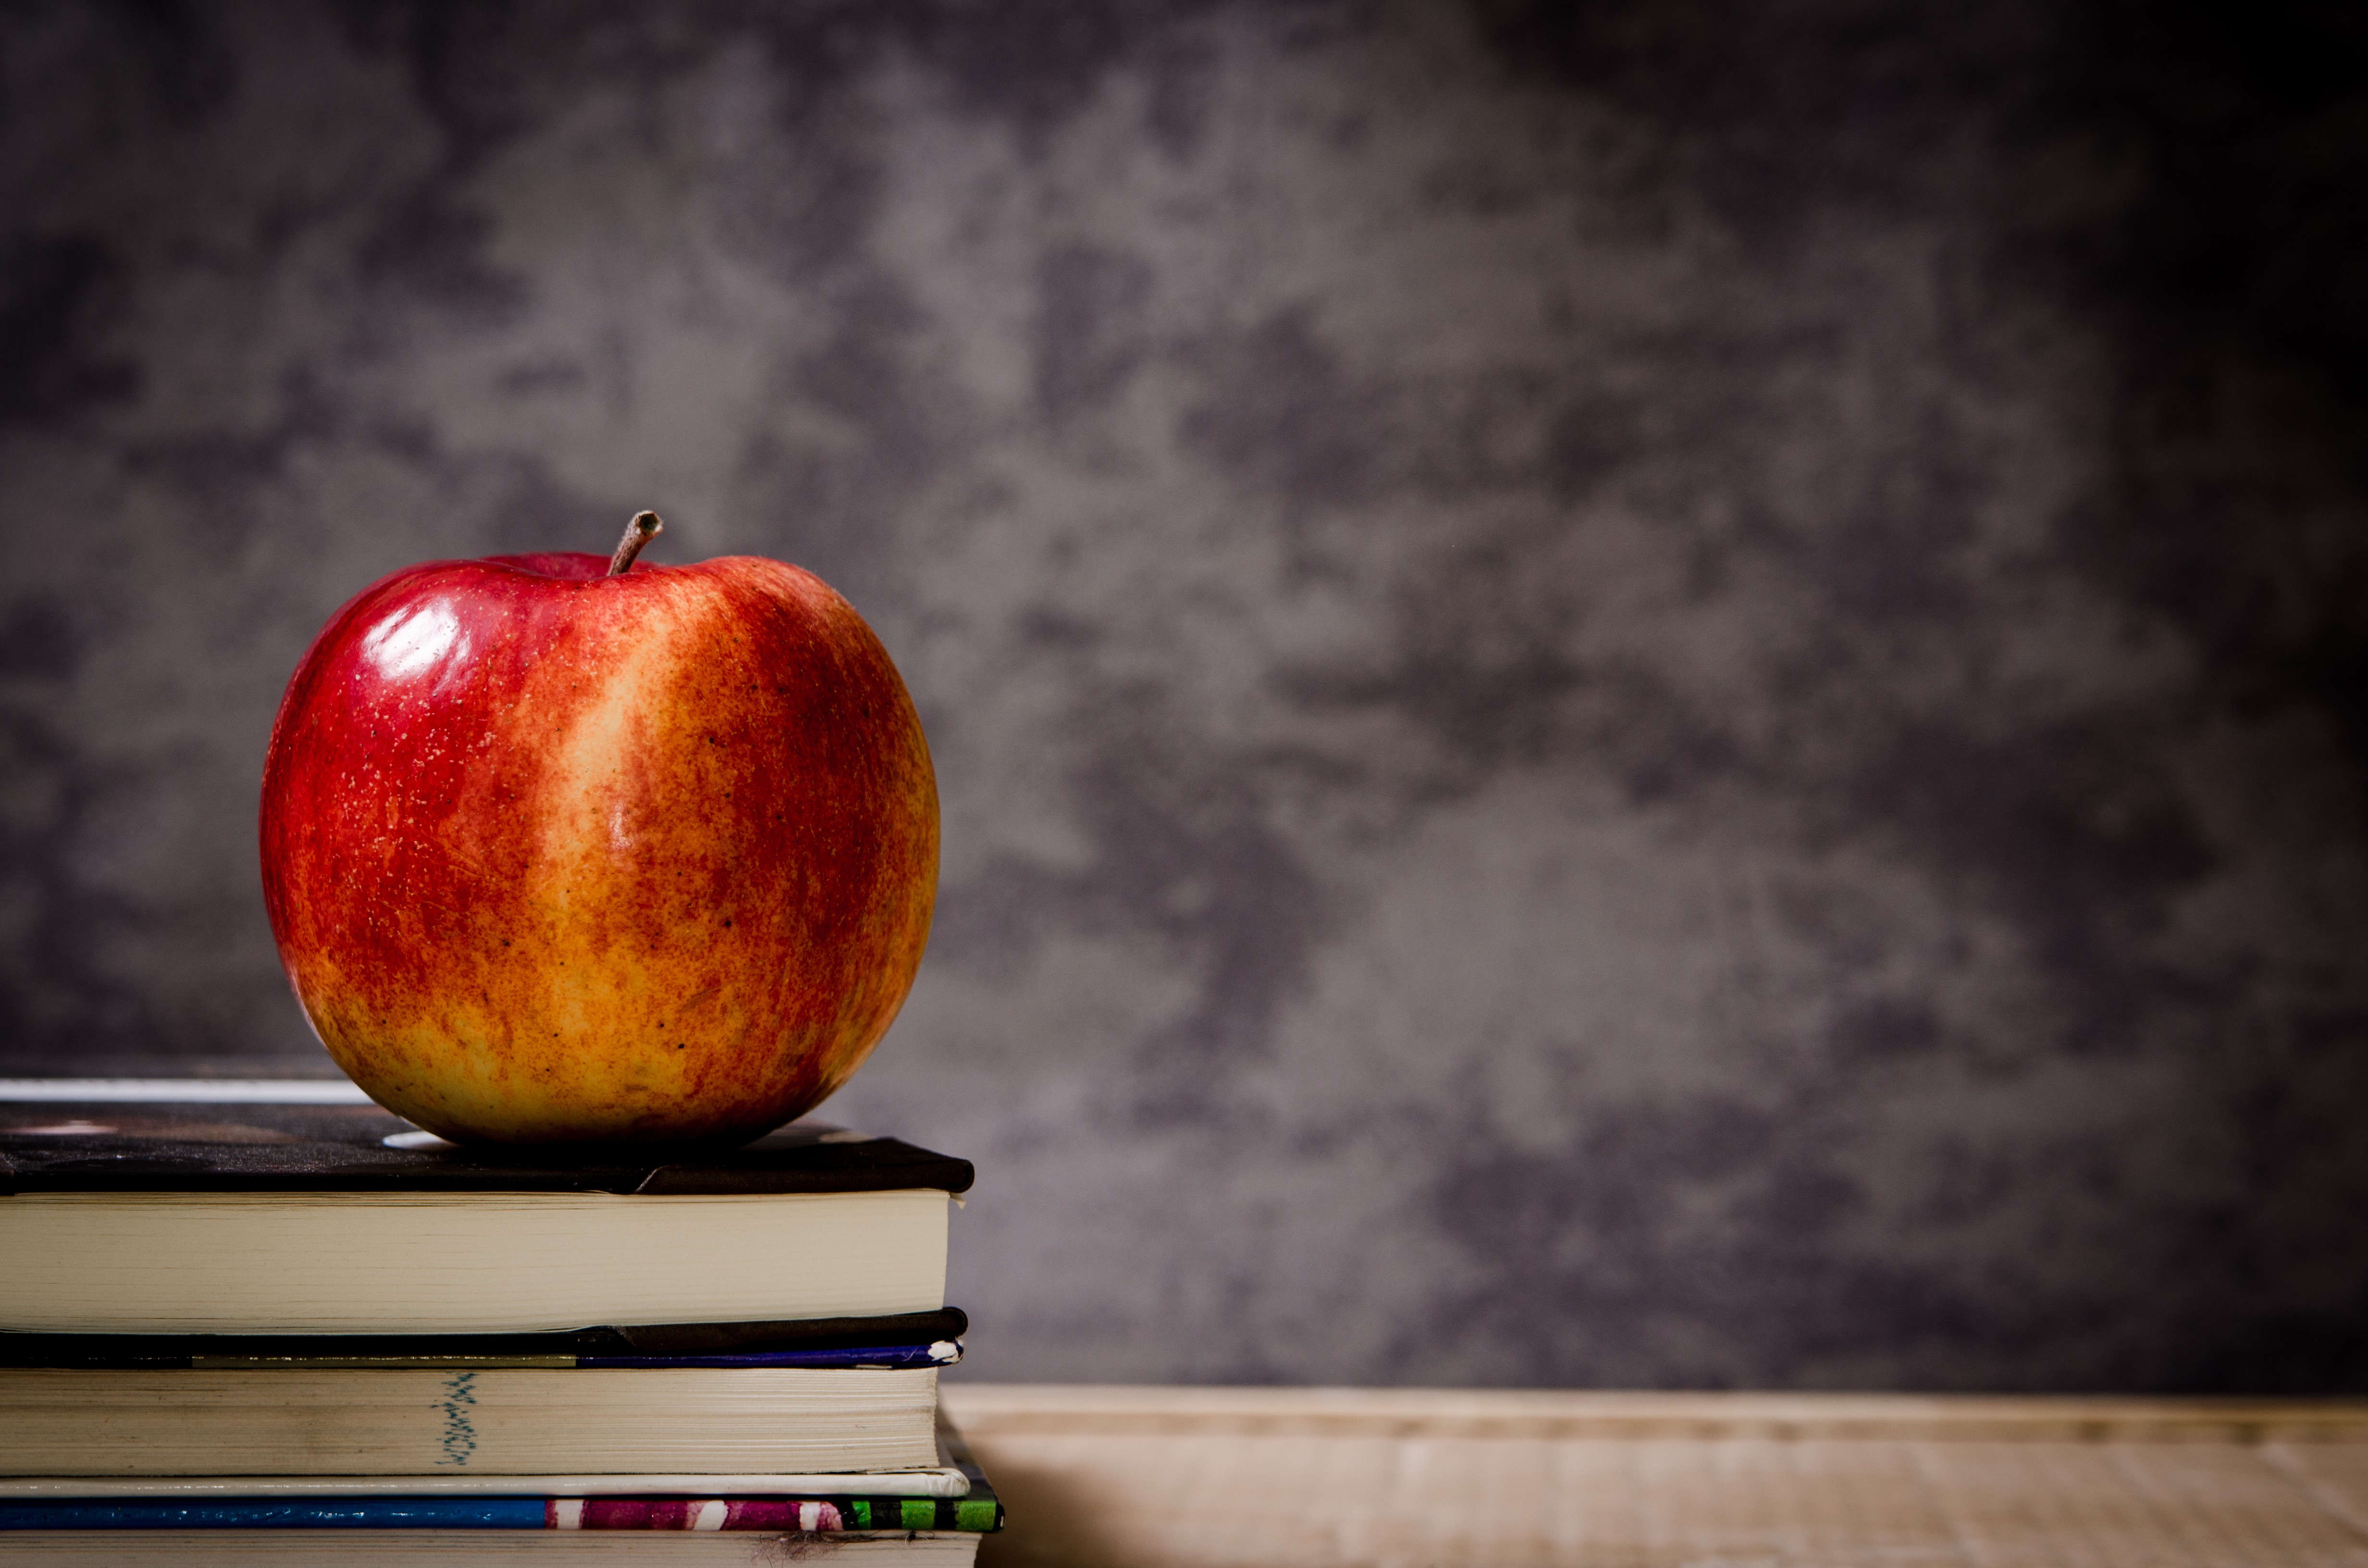
apple, book, plant, fruit, morning, flower, food, red, produce, color, still life, painting, education, apples, school, macro photography, knowledge, flowering plant, rose family, still life photography, computer wallpaper, land plant